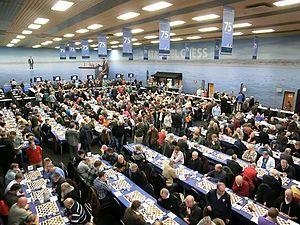
Le tournoi de Wijk aan Zee ou tournoi Tata Steel, créé en 1938, est un tournoi d'échecs qui se déroule dans la station balnéaire de Wijk aan Zee aux Pays-Bas. Ce tournoi a lieu tous les ans, habituellement en janvier.